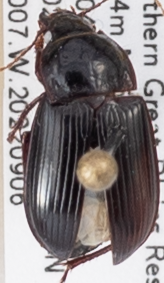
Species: Amara obesa
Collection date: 2022-09-06
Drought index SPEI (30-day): -0.186
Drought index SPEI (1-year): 0.63
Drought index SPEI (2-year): -0.71